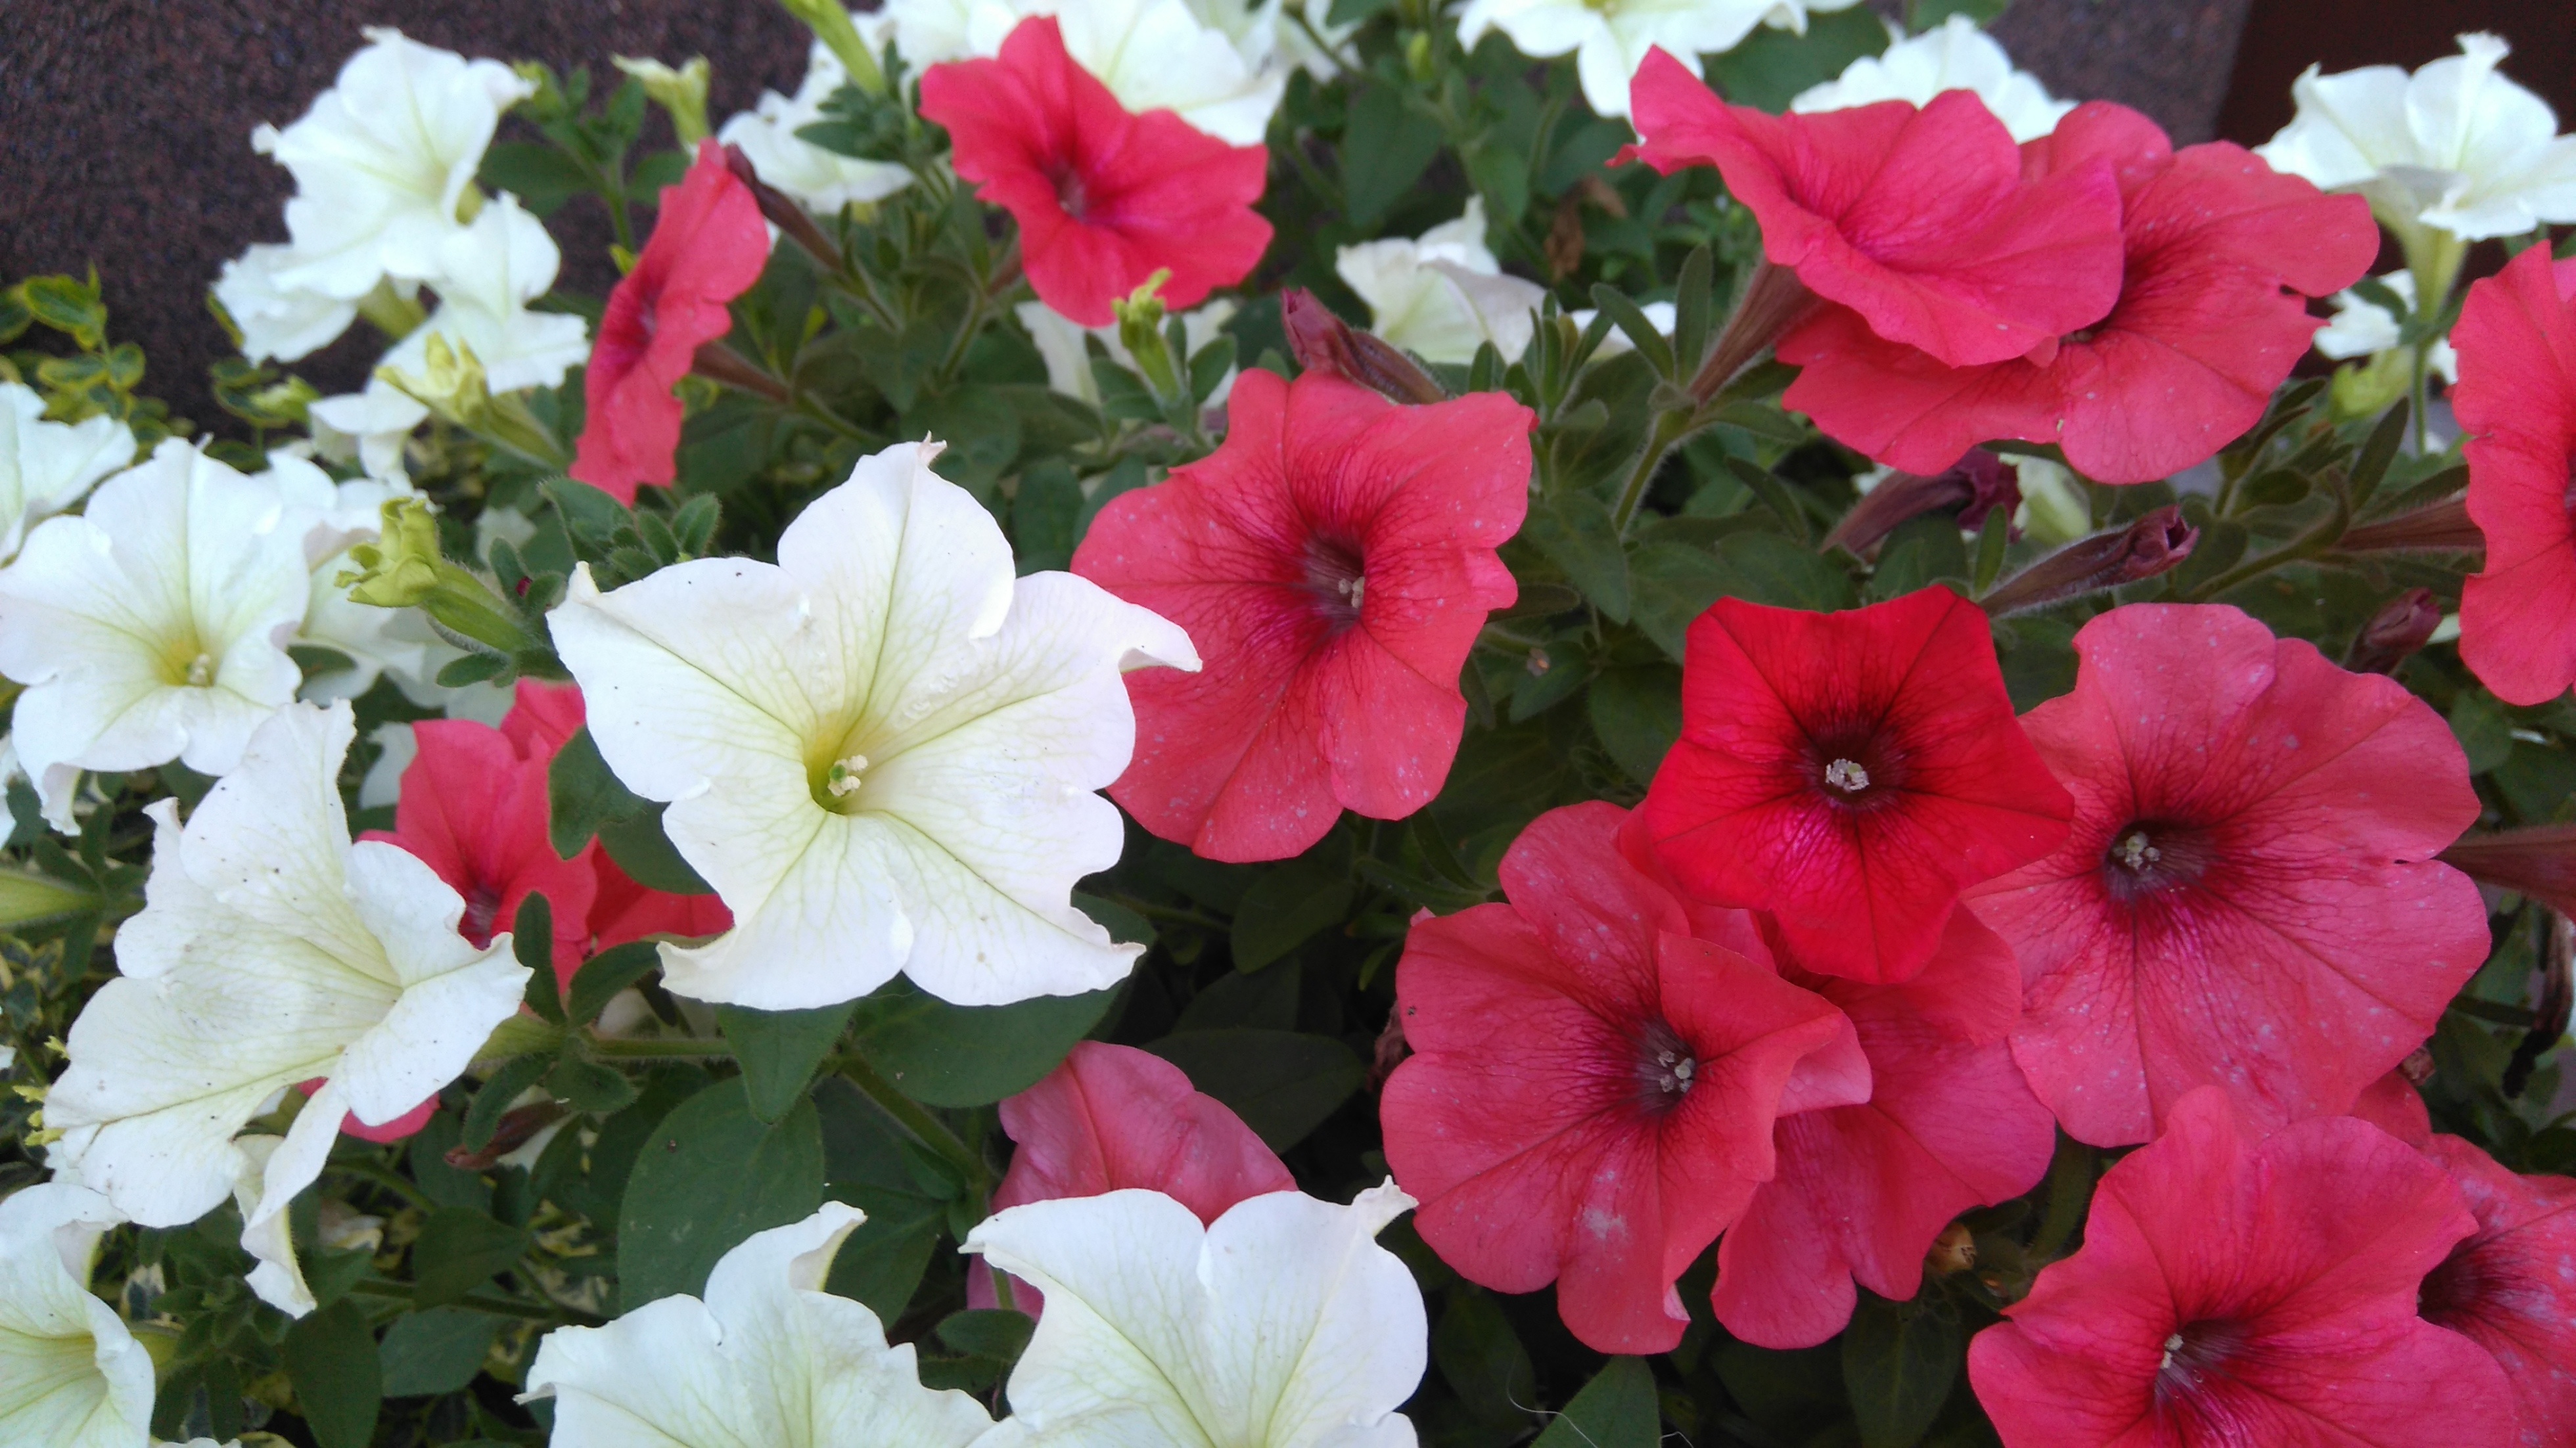
plant, white, flower, petal, pink, flora, shrub, flowering plant, surfinia, chinese hibiscus, annual plant, land plant